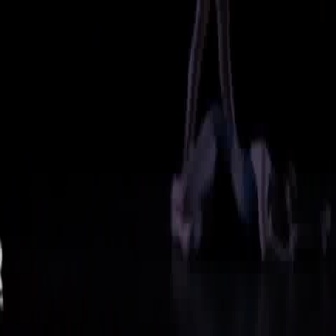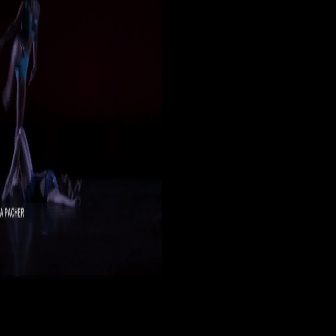
  Please identify the target specified by the bounding box [169,101,330,262] in the first image and locate it in the second image. Return the coordinates in [x_min,y_min,x_max,y_max] format.
Answer: [1,125,82,206]